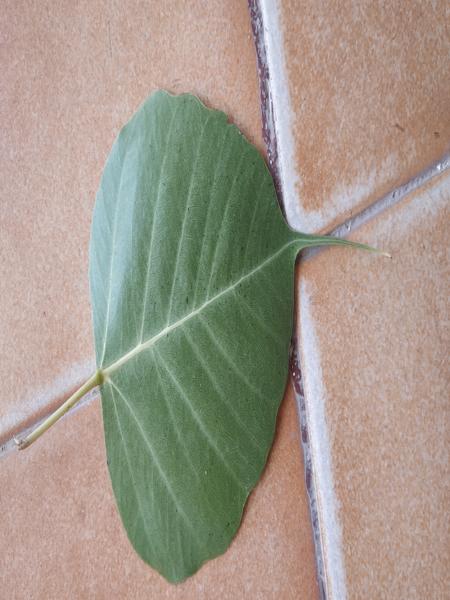
Plant: Arali